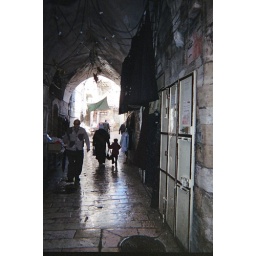
Narrow street in Jerusalem - woman and boy walking Nov 2005